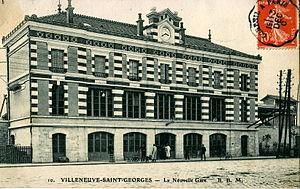
Carte postale ancienne éditée par B. B. M., n°10
La gare de Villeneuve-Saint-Georges est une gare ferroviaire française de la ligne de Paris-Lyon à Marseille-Saint-Charles, située dans la commune de Villeneuve-Saint-Georges.
L'accident ferroviaire de Villeneuve-Saint-Georges a eu lieu le 30 juillet 1937 à la sortie de la gare de cette ville à l'époque située dans le département de Seine-et-Oise, lorsqu'un express parti de la gare de Paris-Lyon pour Saint-Étienne a déraillé au passage d'un aiguillage. La gravité de son bilan fut essentiellement causée par la présence de voitures en bois intercalées dans le convoi.